King Albert Park MRT station

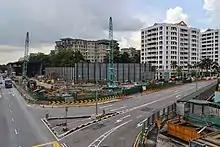
A road junction adjacent to the construction site in the foreground, with cranes and construction machinery

On 19 June 2013, the main contractor for the station Alpine Bau went bankrupt. The sudden insolvency caught the LTA by surprise, as the construction was going well by then. An "unprecedented situation", the LTA immediately took action. A security firm was employed to protect the sites and the incomplete structures, while the LTA worked with experts to preserve the tunnel boring machines and recharge wells. As the LTA sought a new contractor, McConnell Dowell South East Asia, the contractor for Beauty World station, was temporarily appointed as the caretaker contractor to carry on tunnelling works. Through engagement with the Ministry of Manpower, the 400 affected workers were reassigned or sent home.